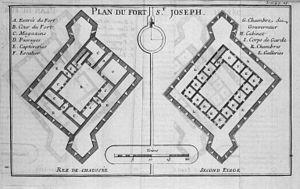
Le royaume de Galam est un ancien royaume du Sénégal, joignant celui des Foules, à l'ouest et des Mandingues au sud. Il finit au Rocher Felou, les Chutes du Félou, où commencent les terres non explorées. Il est gouverné par une monarchie héréditaire.